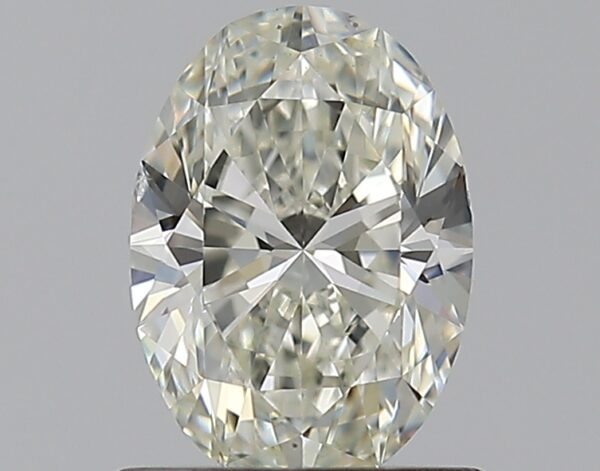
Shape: oval
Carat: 0.8
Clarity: SI1
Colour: J
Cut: EX
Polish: VG
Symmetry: VG
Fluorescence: N
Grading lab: GIA
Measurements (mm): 7.22 x 5.11 x 3.25